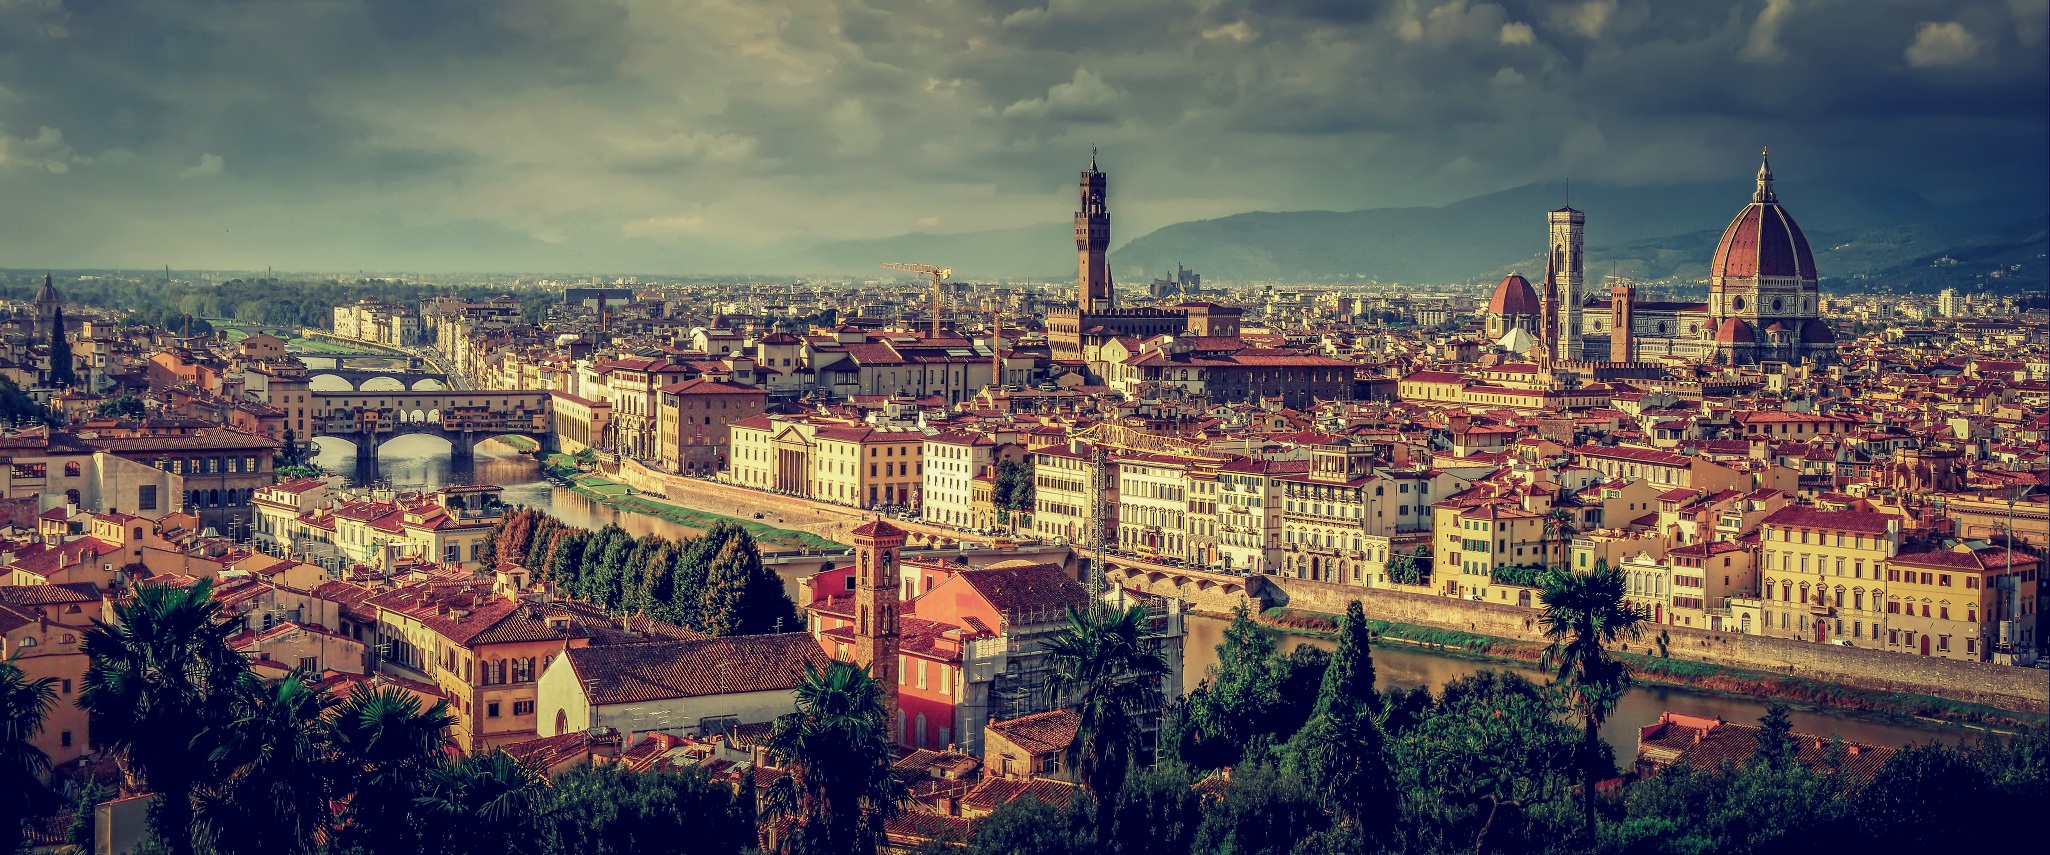
architecture, skyline, night, photography, town, city, cityscape, panorama, dusk, evening, landmark, italy, tuscany, old town, history, florence, metropolis, firenze, aerial photography, human settlement, metropolitan area